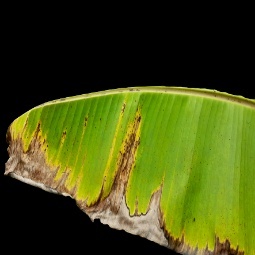
Label: Potassium